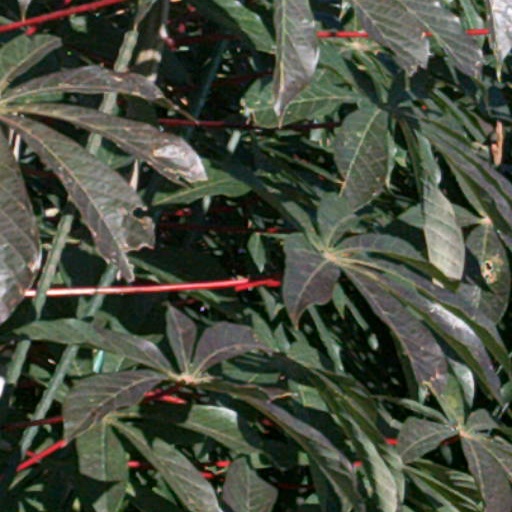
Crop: cassava